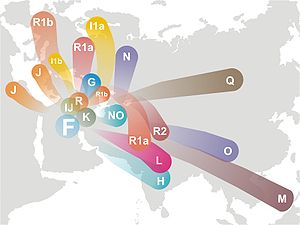
Kurgan-hypotesen / Genetik
Spredningen af Y-kromosom haplogruppe F og dets efterkommere.
Kurgan-hypotesen er et forslag til de tidlige indoeuropæeres oprindelse. Ifølge denne hypotese er det den befolkningsgruppe, der fra arkæologiske udgravninger kendes som Kurgan-kulturen, som sandsynligvis er udgangspunkt for den indoeuropæiske sproggruppe. Denne kultur havde sit centrum på den Pontisk-Kaspiske slette, og ordet kurgan stammer fra et tyrkisk ord, der betyder lille bakke eller gravhøj. I dag er Kurgan-hypotesen den af de modeller for indoeuropæernes oprindelse, der har den bredeste støtte i det akademiske miljø, Påstandene i hypotesen er ikke bevist, og det er ikke den eneste teori. Fx har den Anatoliske hypotese også en vis tilslutning.